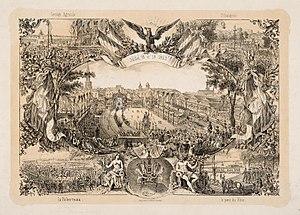
Inauguration de ligne Paris Strasbourg en 1852 à Strasbourg
Cette page concerne l'année 1852 du calendrier grégorien.
Le cabinet des estampes et des dessins de Strasbourg est une collection d'arts graphiques faisant partie des Musées de la Ville de Strasbourg.